William Castle

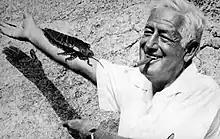
William Castle with a fake cockroach, 1976

William Castle (born William Schloss Jr.; April 24, 1914 – May 31, 1977) was an American film director, producer, screenwriter, and actor. He is known for the horror and thriller B-movies he directed during the 1950s and ‘60s, which utilized distinctive promotional gimmicks.